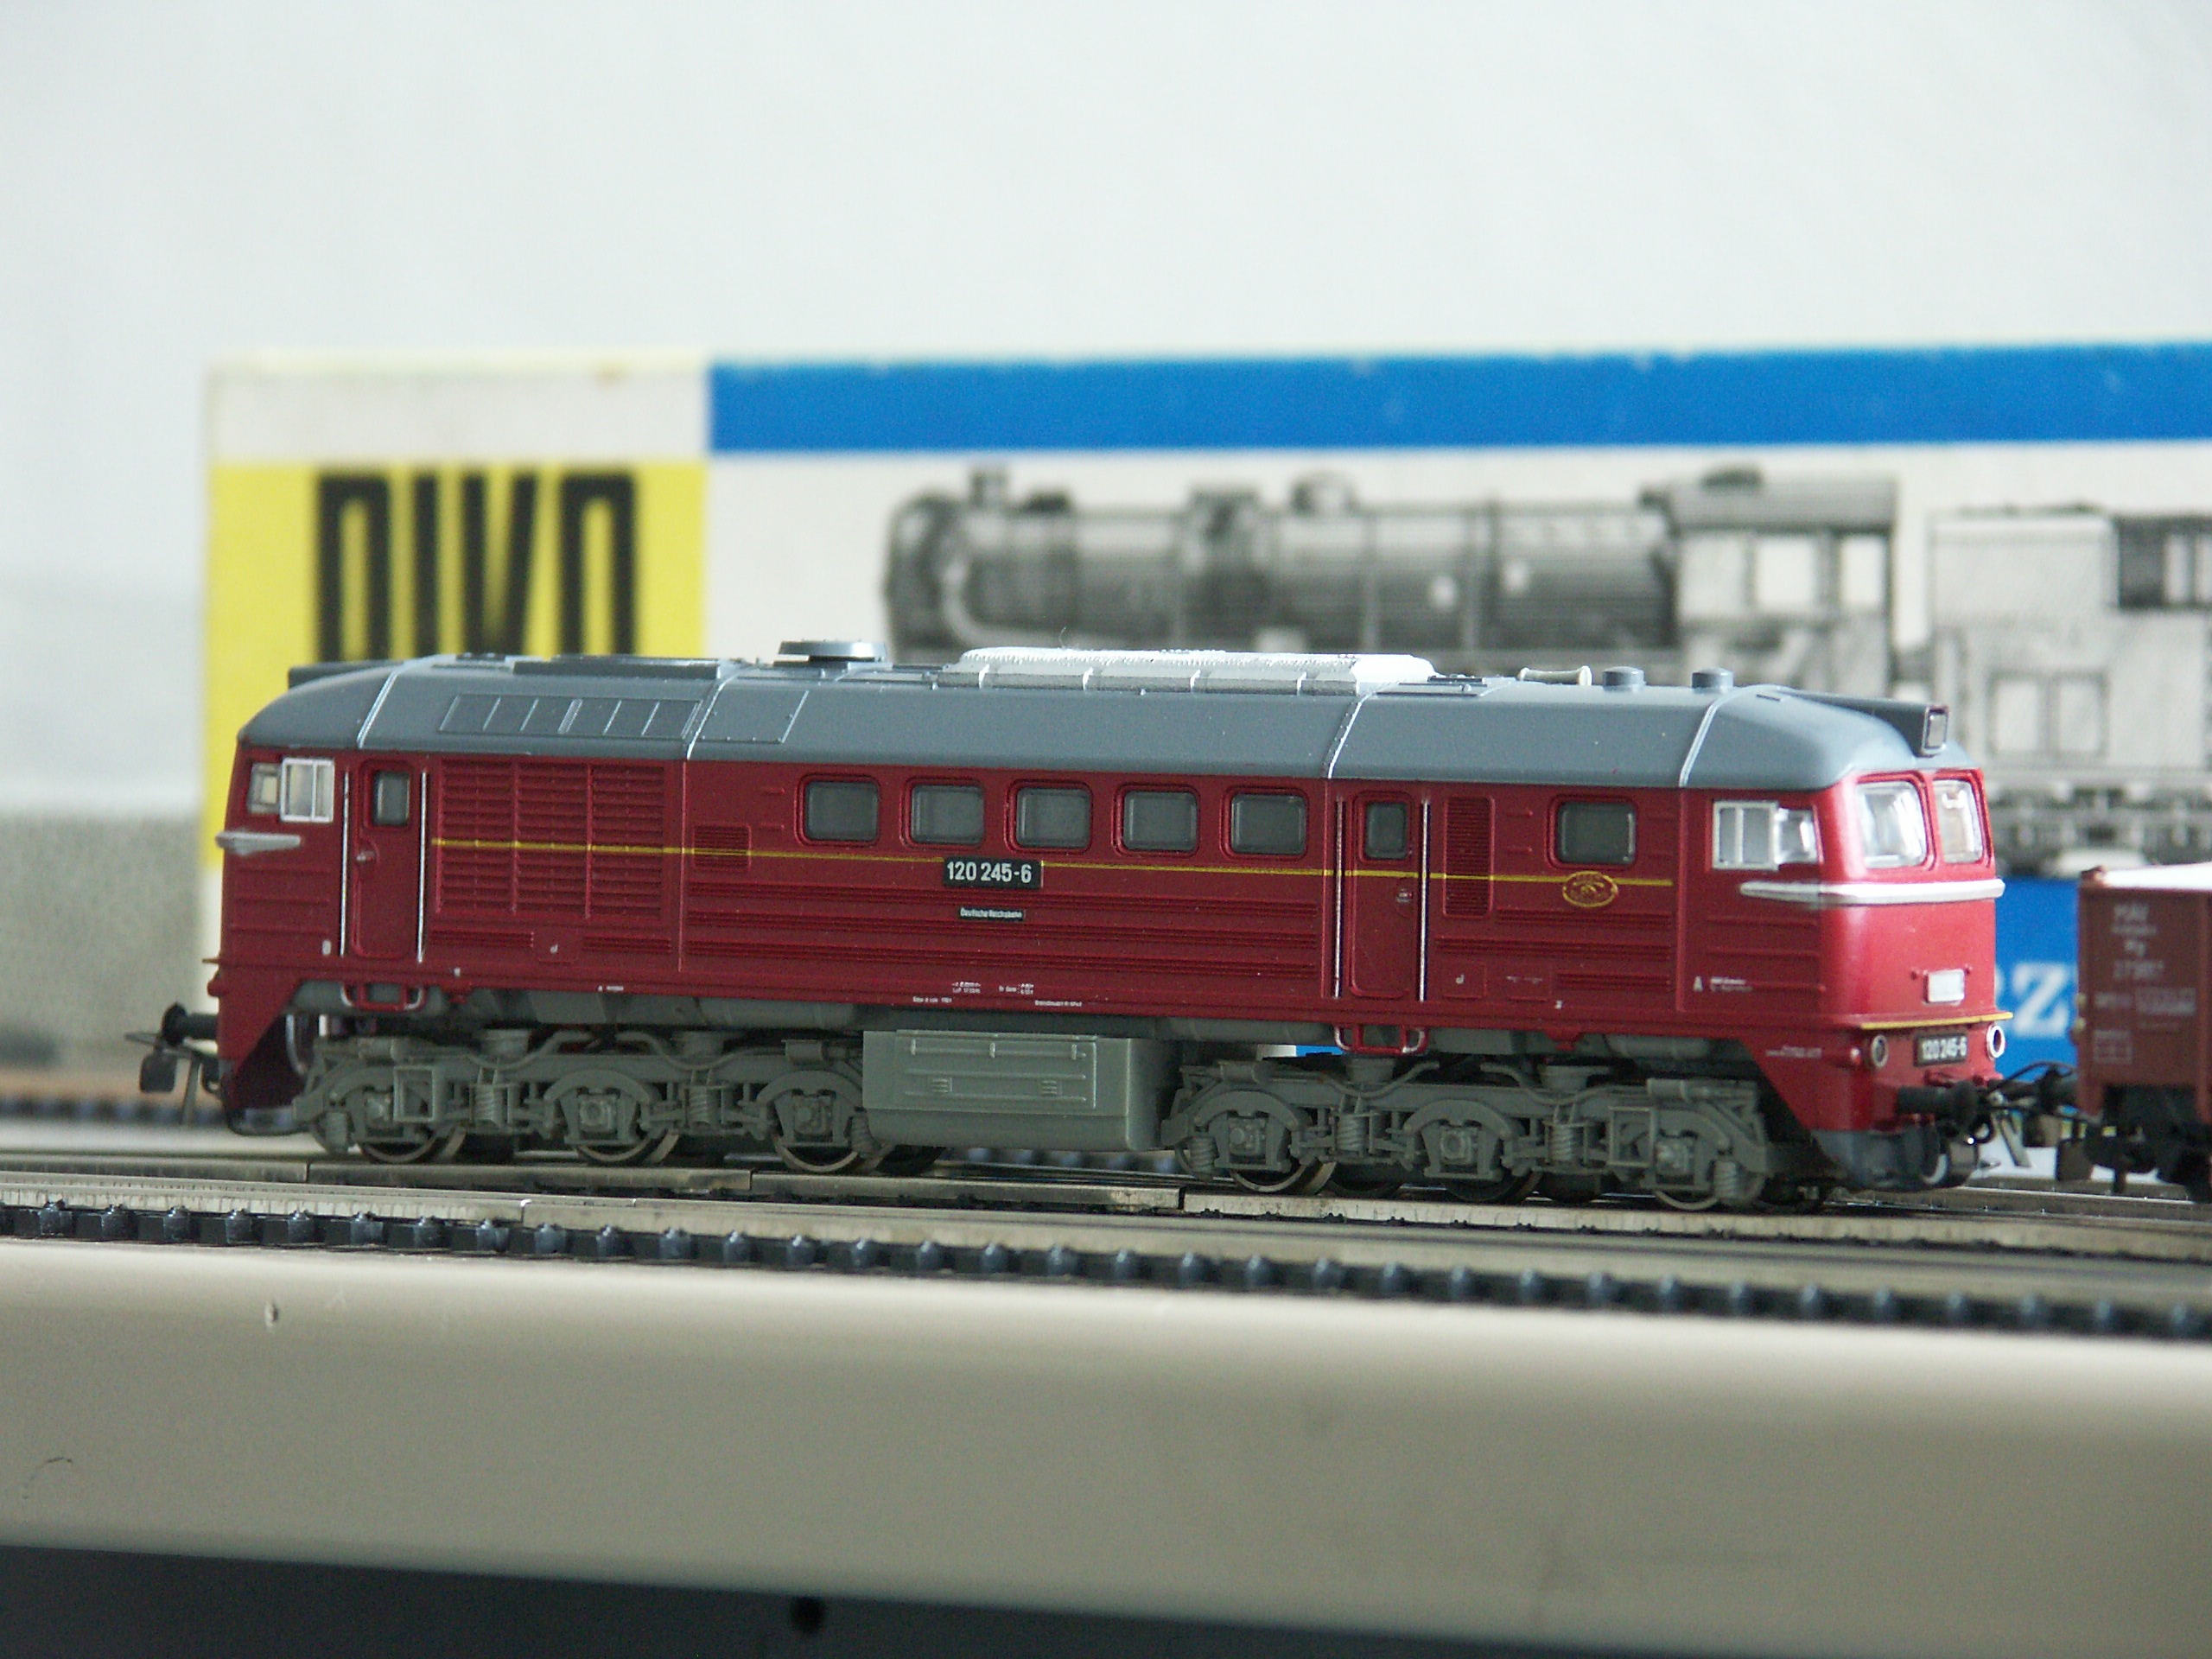
train, transport, vehicle, public transport, locomotive, passenger, rail transport, electric locomotive, diesel locomotive, model railway, land vehicle, piko, scale model, taiga drum, rolling stock, railroad car, passenger car, scale h0